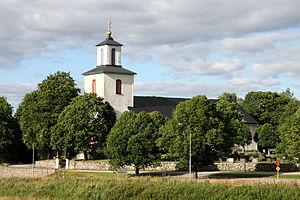
Gällstad est une localité de Suède située dans la commune d'Ulricehamn du comté de Västra Götaland. Elle couvre une superficie de 0,61 km². En 2010, elle compte 471 habitants.